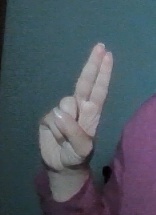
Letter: taa